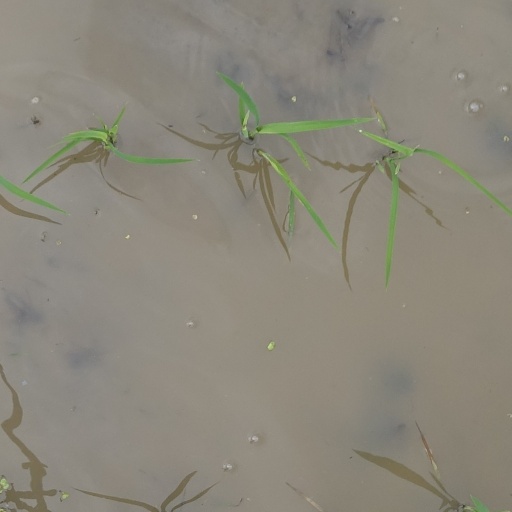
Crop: rice